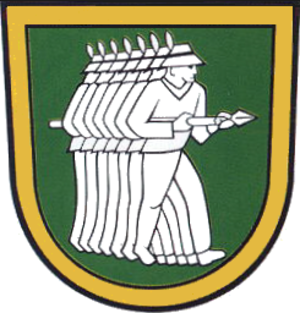
Schwobfeld est une commune allemande située dans l'arrondissement d'Eichsfeld en Thuringe.